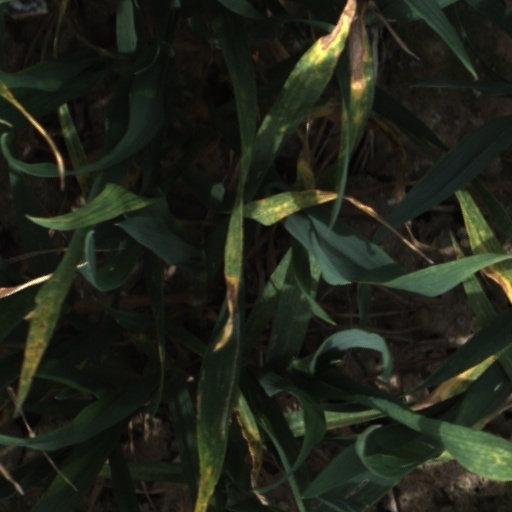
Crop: wheat